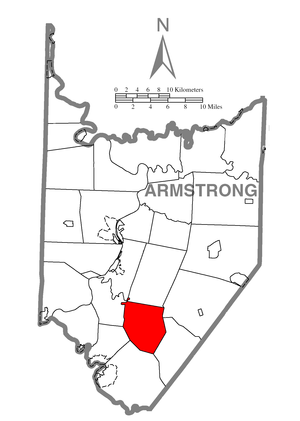
Burrell Township est un township, situé dans le comté d'Armstrong, en Pennsylvanie, aux États-Unis. En 2010, il comptait une population de 689 habitants.